3 Geminorum

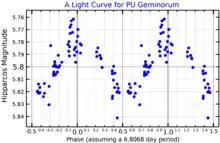
A light curve for PU Geminorum, plotted from "Hipparcos" data

3 Geminorum was found to be an α Cygni variable in 1998 and given the designation PU Geminorum. It varies by a few tenths of a magnitude with a main period of 6.807 days and a secondary period of 25 days.